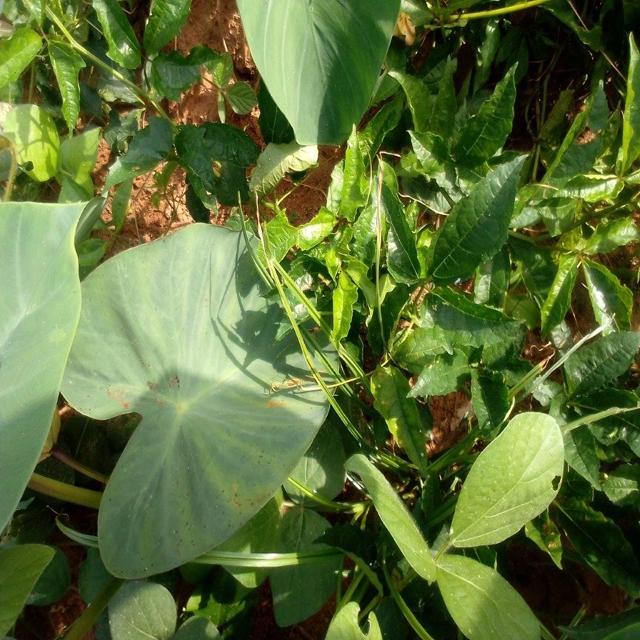
Label: Healthy